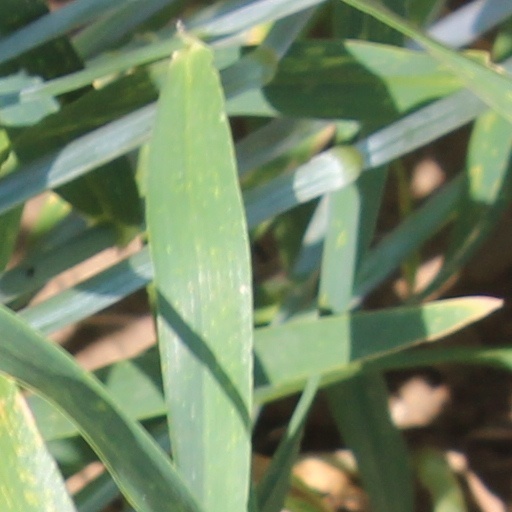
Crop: wheat